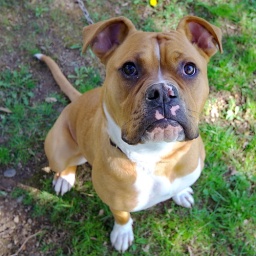
not the best snapshot in the world but who could resist this puppy dog face